Poland

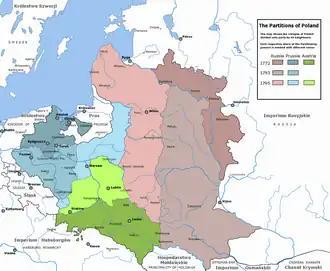
The partitions of Poland, carried out by the Kingdom of Prussia ("blue"), the Russian Empire ("brown"), and the Austrian Habsburg Monarchy ("green") in 1772, 1793 and 1795

The royal election of 1764 resulted in the elevation of Stanisław II Augustus Poniatowski to the monarchy. His candidacy was extensively funded by his sponsor and former lover, Empress Catherine II of Russia. The new king maneuvered between his desire to implement necessary modernising reforms, and the necessity to remain at peace with surrounding states. His ideals led to the formation of the 1768 Bar Confederation, a rebellion directed against the Poniatowski and all external influence, which ineptly aimed to preserve Poland's sovereignty and privileges held by the nobility. The failed attempts at government restructuring as well as the domestic turmoil provoked its neighbours to invade.